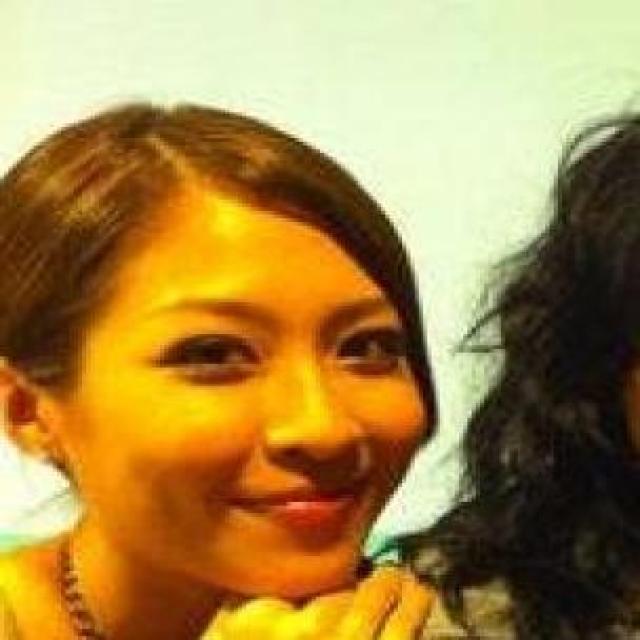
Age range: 21-44